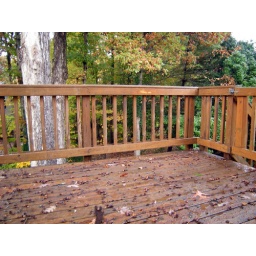
The white oak tree in my backyard has been raining acorns for a couple weeks now